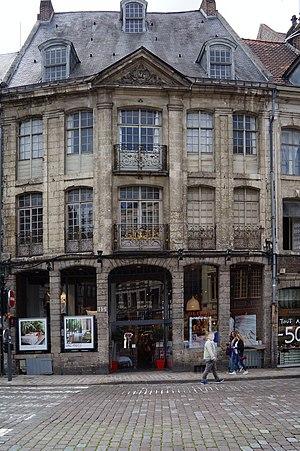
Maison 15 place du Lion-d'Or à Lille Nord (département français) This building is inscrit au titre des Monuments Historiques. It is indexed in the Base Mérimée, a database of architectural heritage maintained by the French Ministry of Culture,
La place du Lion-d'Or est une place de Lille, dans le Nord, en France. Il s'agit de l'une des places du quartier du Vieux-Lille.
Ceci est une liste exhaustive des voies publiques de Lille, à l'exclusion des voies des communes associées de Lomme et Hellemmes, citées de façon non exhaustive avec la mention « » ou « ».